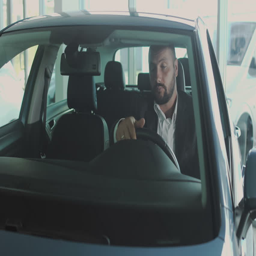
stylish businessman shows a thumb up through the car 's window in car dealership